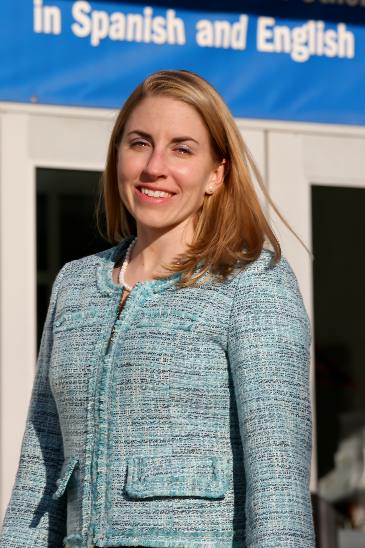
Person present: Yes